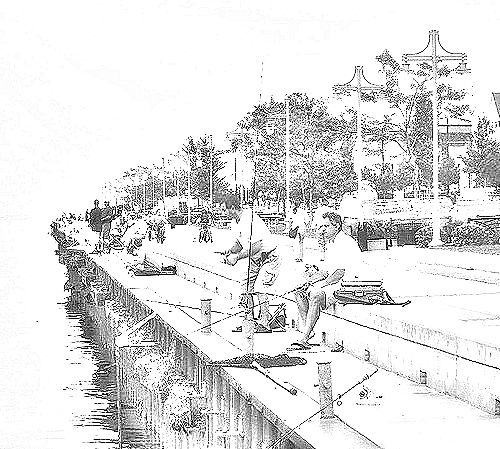
Portrait style: Sketch Portrait